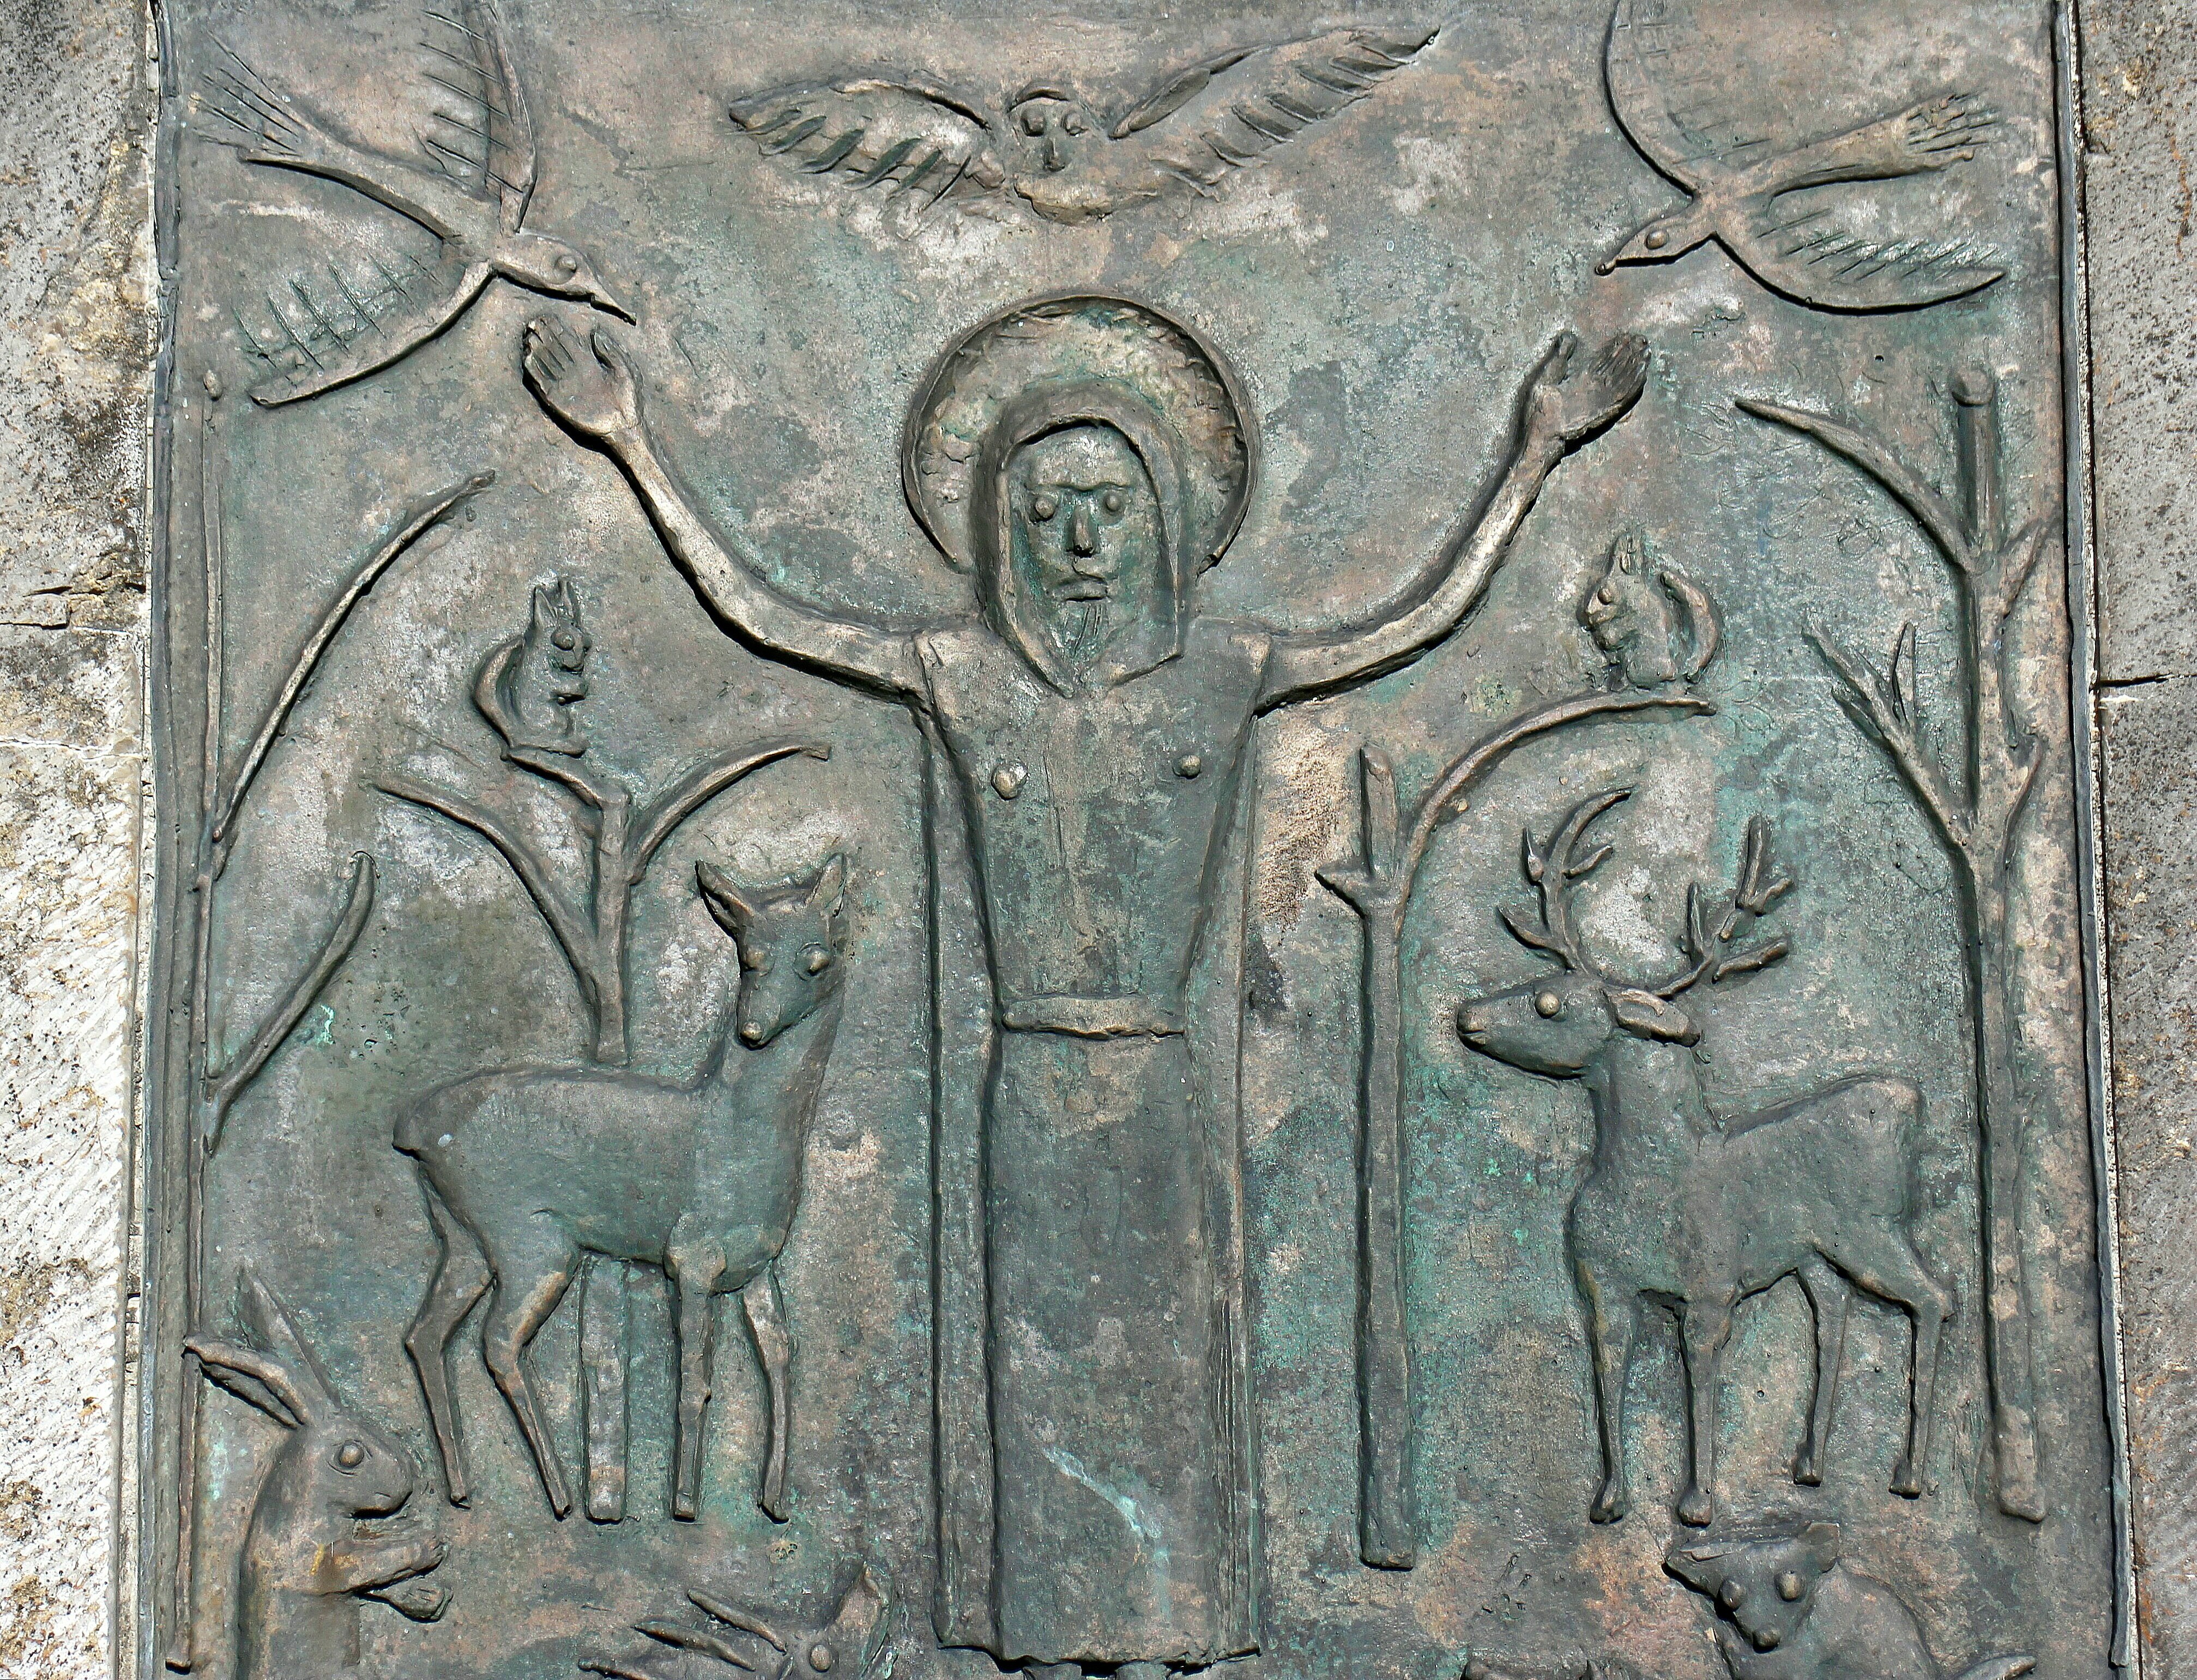
nature, animal, monument, statue, paradise, garden, sculpture, art, temple, animals, history, carving, relief, stele, stone carving, ancient history